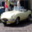
Label: automobile